ThorCon nuclear reactor

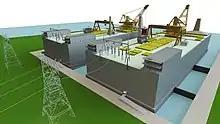
Artists impression of the TMSR-500 conceptual design.

The Thorcon nuclear reactor is a design of a molten salt reactor with a graphite moderator, proposed by the US-based Thorcon company. These nuclear reactors are designed as part of a floating power plant, to be manufactured on an assembly line in a shipyard, and to be delivered via barge to any ocean or major waterway shoreline, similar to the US's MH-1A from 1968 and the Russian Akademik Lomonosov operating since 2020. The reactors are to be delivered as a sealed unit and never opened on site. All reactor maintenance and fuel processing is done at an off-site location. As of 2022, no reactor of this type has been built. A prototype of 500 MW (TMSR-500) output should be activated in Indonesia by 2029.